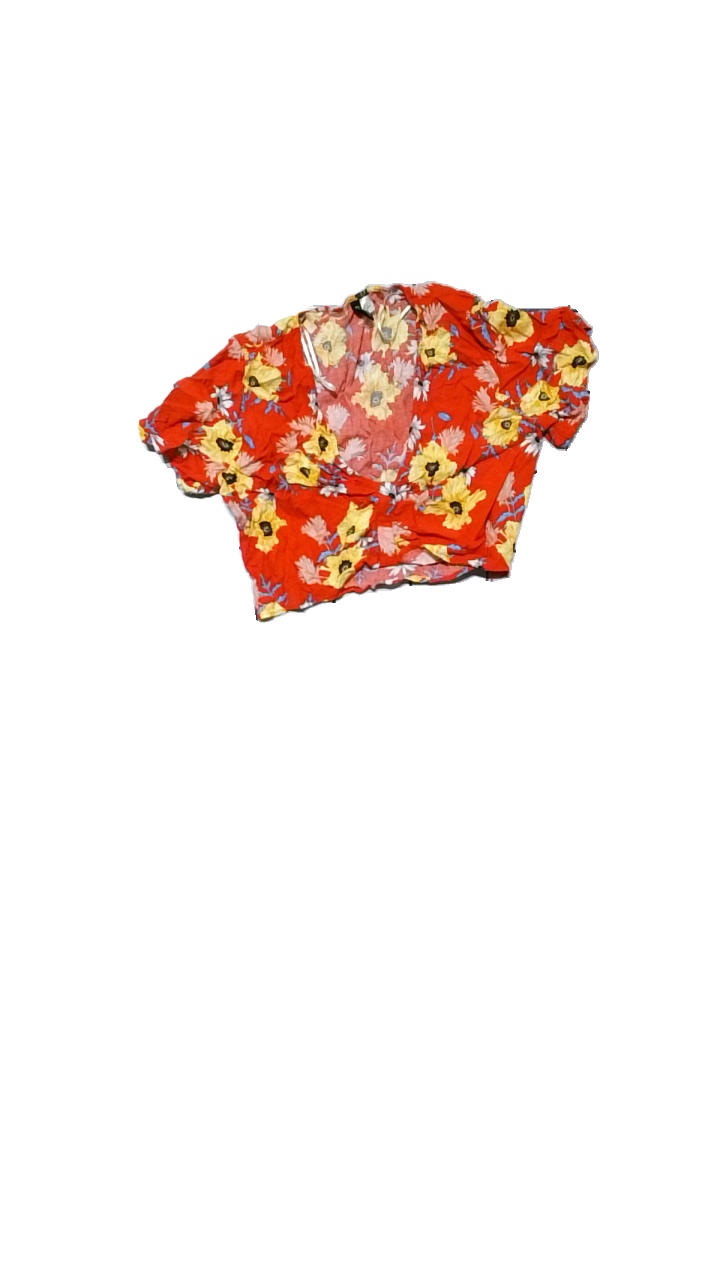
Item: Blouse (Ladies)
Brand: H&m
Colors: Red, Yellow, Multicolor
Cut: Cropped, V-collar
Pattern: Floral print
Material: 100% viscose
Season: Summer
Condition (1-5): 4
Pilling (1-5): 4
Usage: Reuse
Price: <50